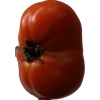
Label: tomato